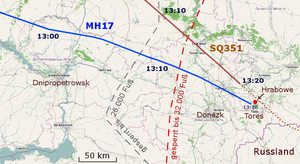
La guerre du Donbass est un conflit armé actuellement en cours ayant commencé en 2014 lors de la crise ukrainienne et se déroulant à l'Est de l'Ukraine.